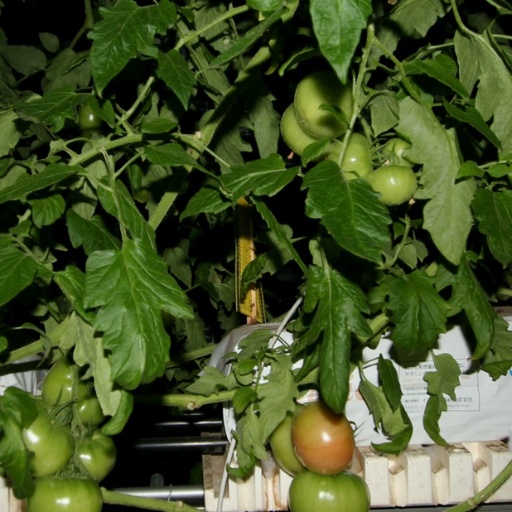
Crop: tomato